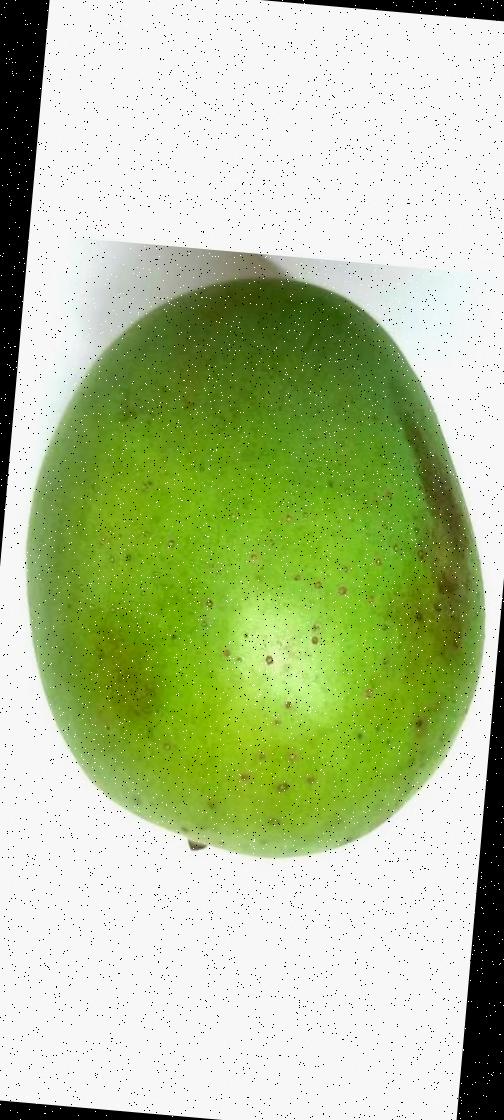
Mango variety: Langra